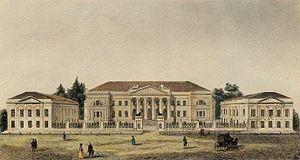
L'Institut Lazarev des langues orientales était un établissement d'enseignement spécialisé dans les langues caucasiennes et la culture du Caucase, et notamment de l'Arménie, et un centre culturel de la diaspora arménienne en Russie. Créé en 1815 à Moscou par la famille Lazarev, l'Institut forma de nombreux spécialistes de la Transcaucasie jusqu'à sa fermeture dans les années 1930. Il fut intégré de 1921 à 1954 dans l'institut d'études orientales de Moscou.